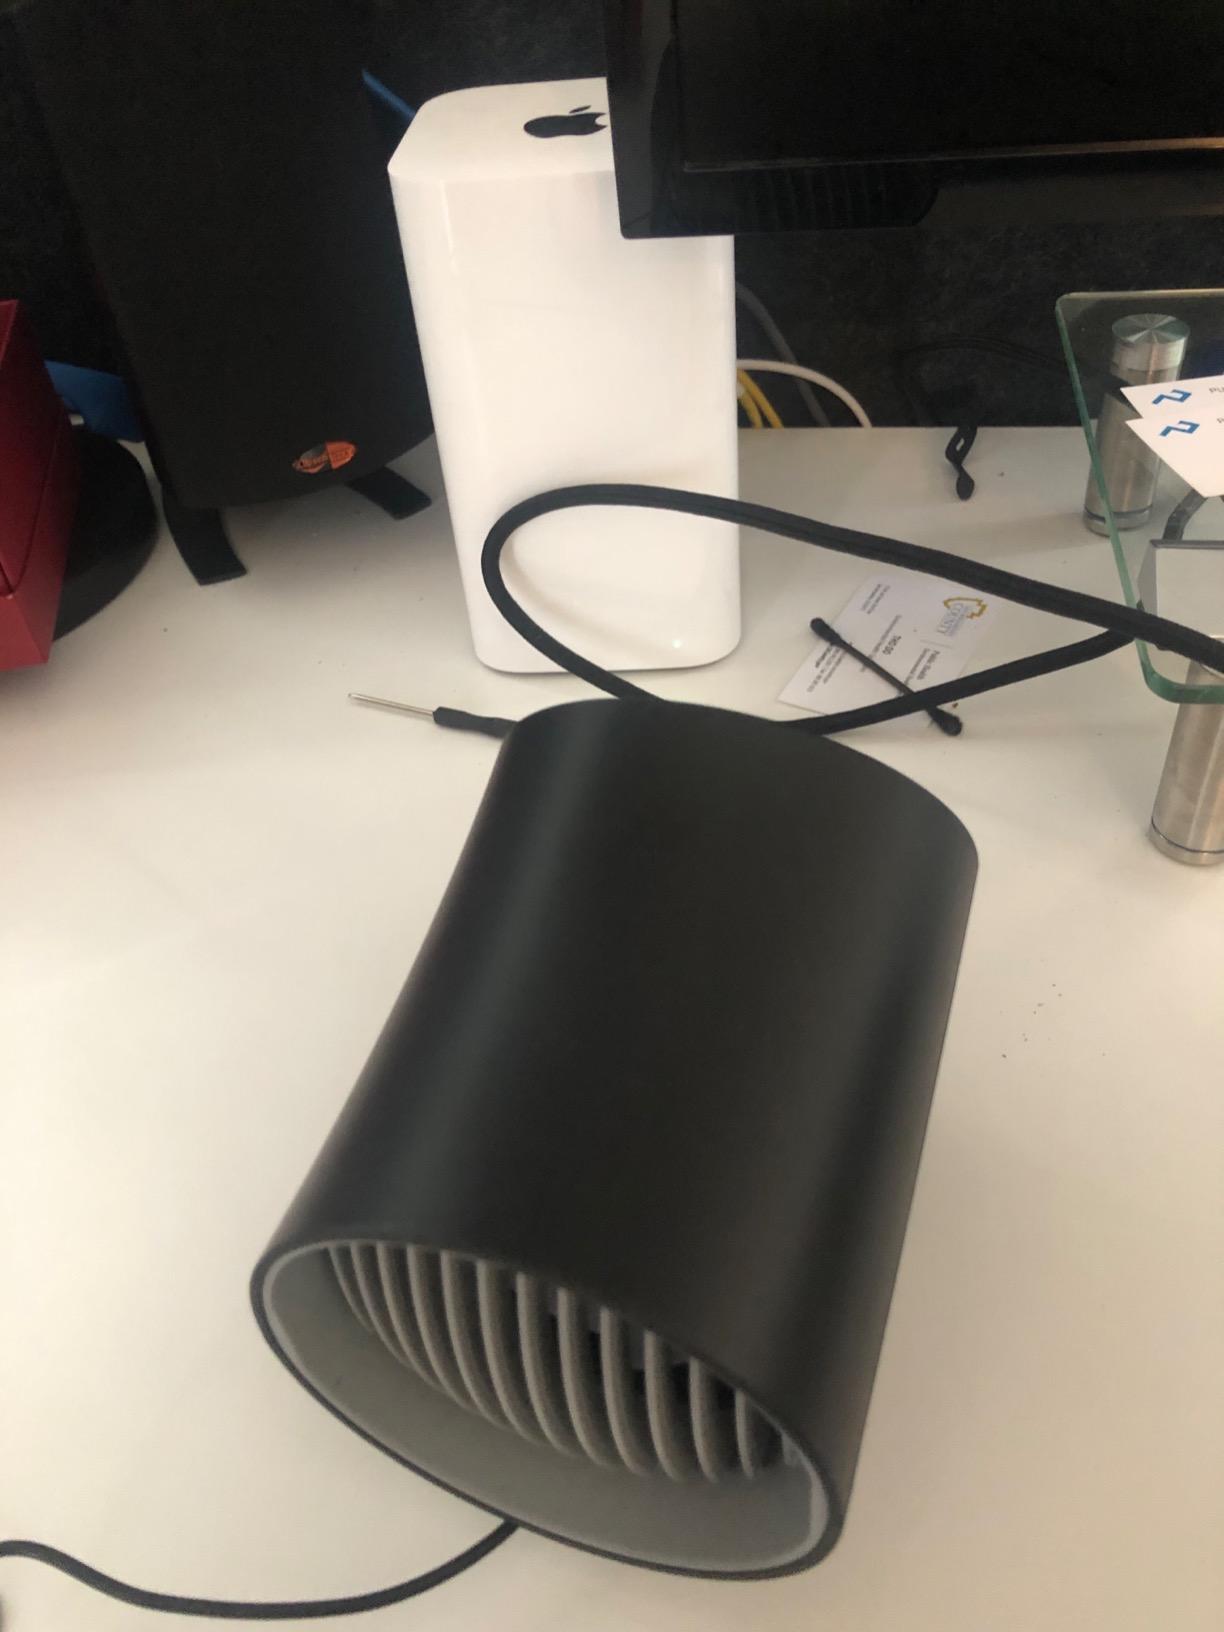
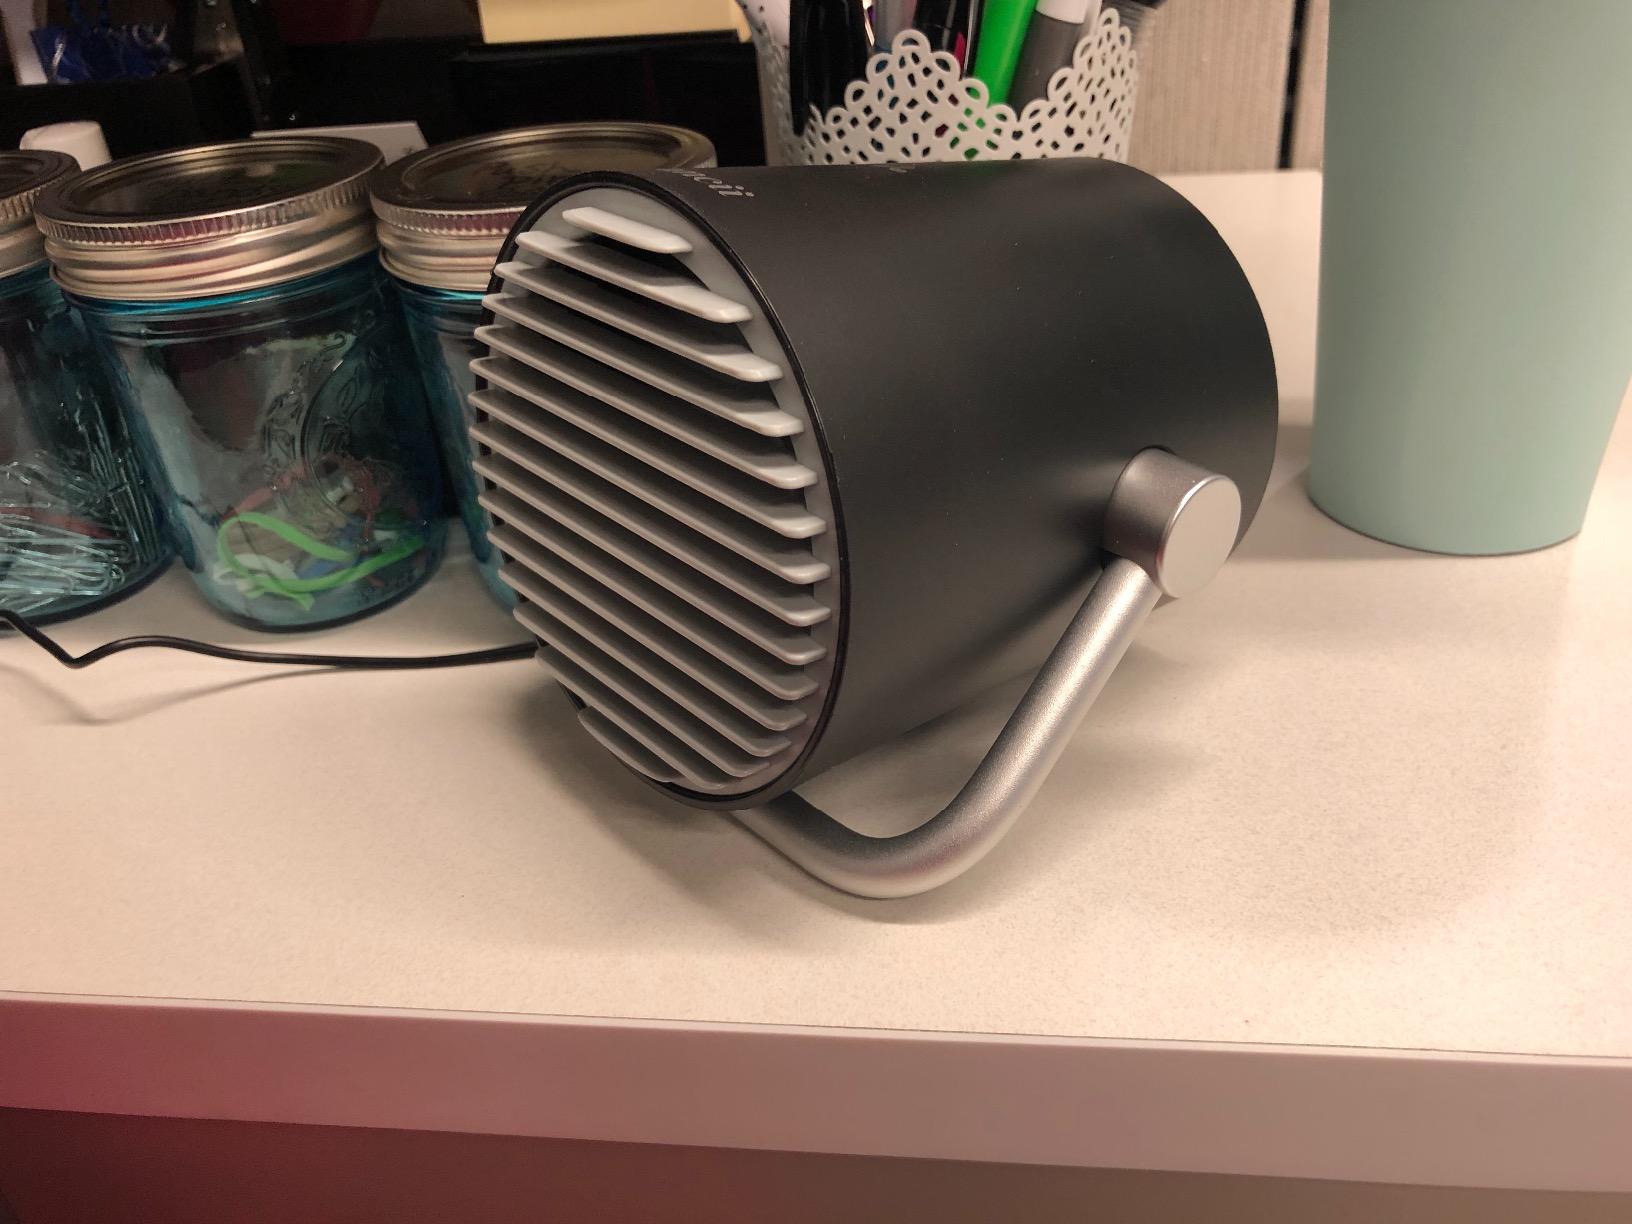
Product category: fan
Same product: no